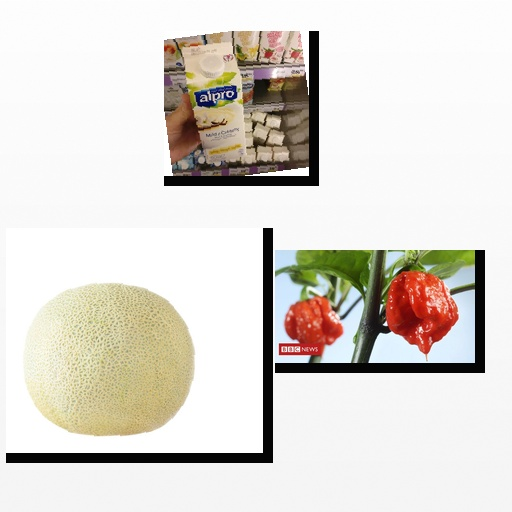
Food items: cantaloupe, chili_pepper, vanilla_soy_yogurt